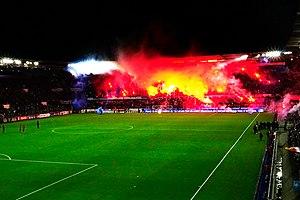
Fumigènes utilisés par les supporters du RC Strasbourg pour leur montée en Ligue 1
Les supporters du Racing Club de Strasbourg Alsace encouragent et soutiennent le club de football français du RC Strasbourg. Le Racing Club de Strasbourg est le seul club de football professionnel d'Alsace et compte plusieurs associations de supporters. Son titre de champion de France, ses victoires en coupe de France et en coupe de la Ligue ainsi que ses parcours européens lui confèrent une notoriété internationale. En Alsace, le RCS est pour beaucoup de supporters considéré comme une institution.